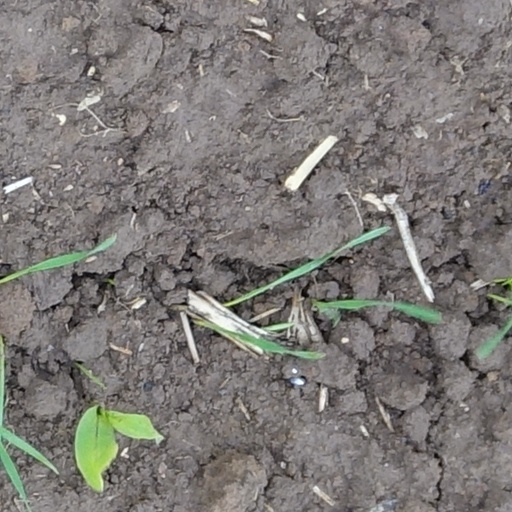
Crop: wheat